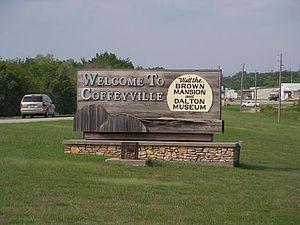
La ville de Coffeyville est située dans le comté de Montgomery, dans l’État du Kansas, aux États-Unis. Sa population s’élevait à 10 295 habitants lors du recensement de 2010, estimée à 9 539 habitants en 2016.